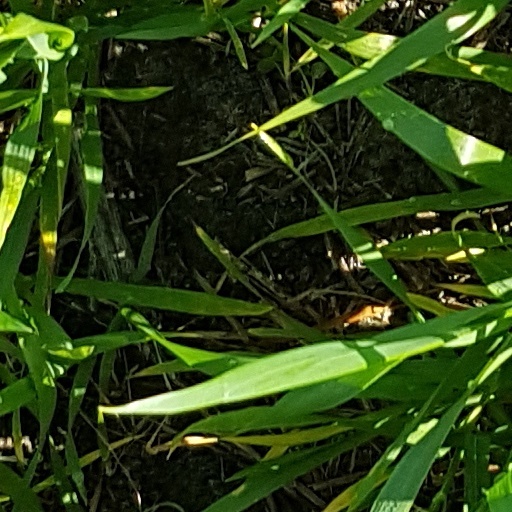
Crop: wheat